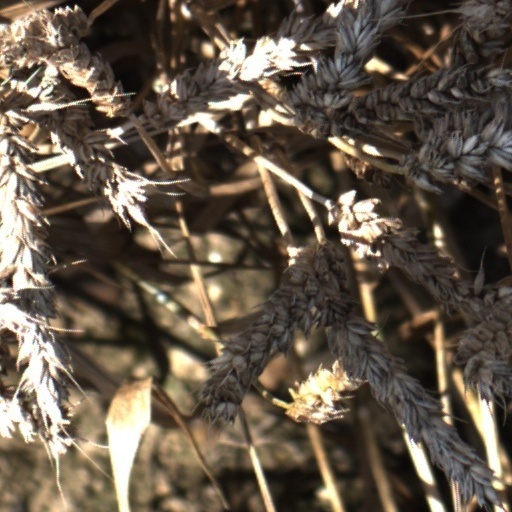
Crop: wheat